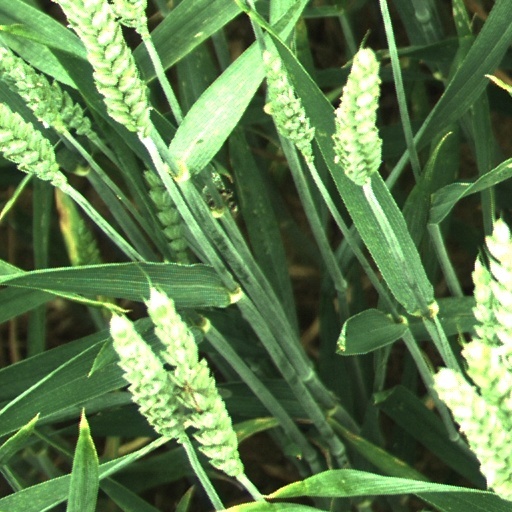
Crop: wheat